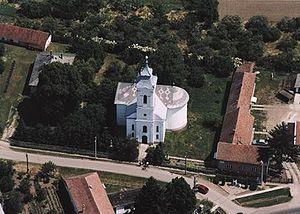
Győrtelek est un village et une commune du comitat de Szabolcs-Szatmár-Bereg en Hongrie.